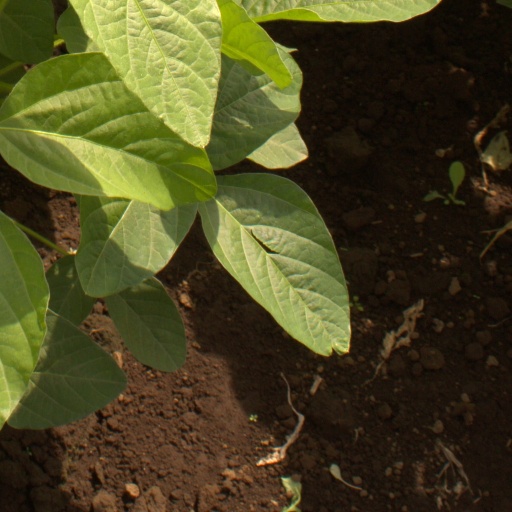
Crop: soybean